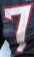
Number: 7